Technical University of Denmark

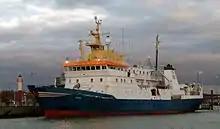
R/V Dana is DTU's research vessel, visiting Ystad 18 November 2016.

In 1960 a decision was made to move the College of Advanced Technology to new and larger facilities in Lyngby north of Copenhagen. They were inaugurated on 17 May 1974.